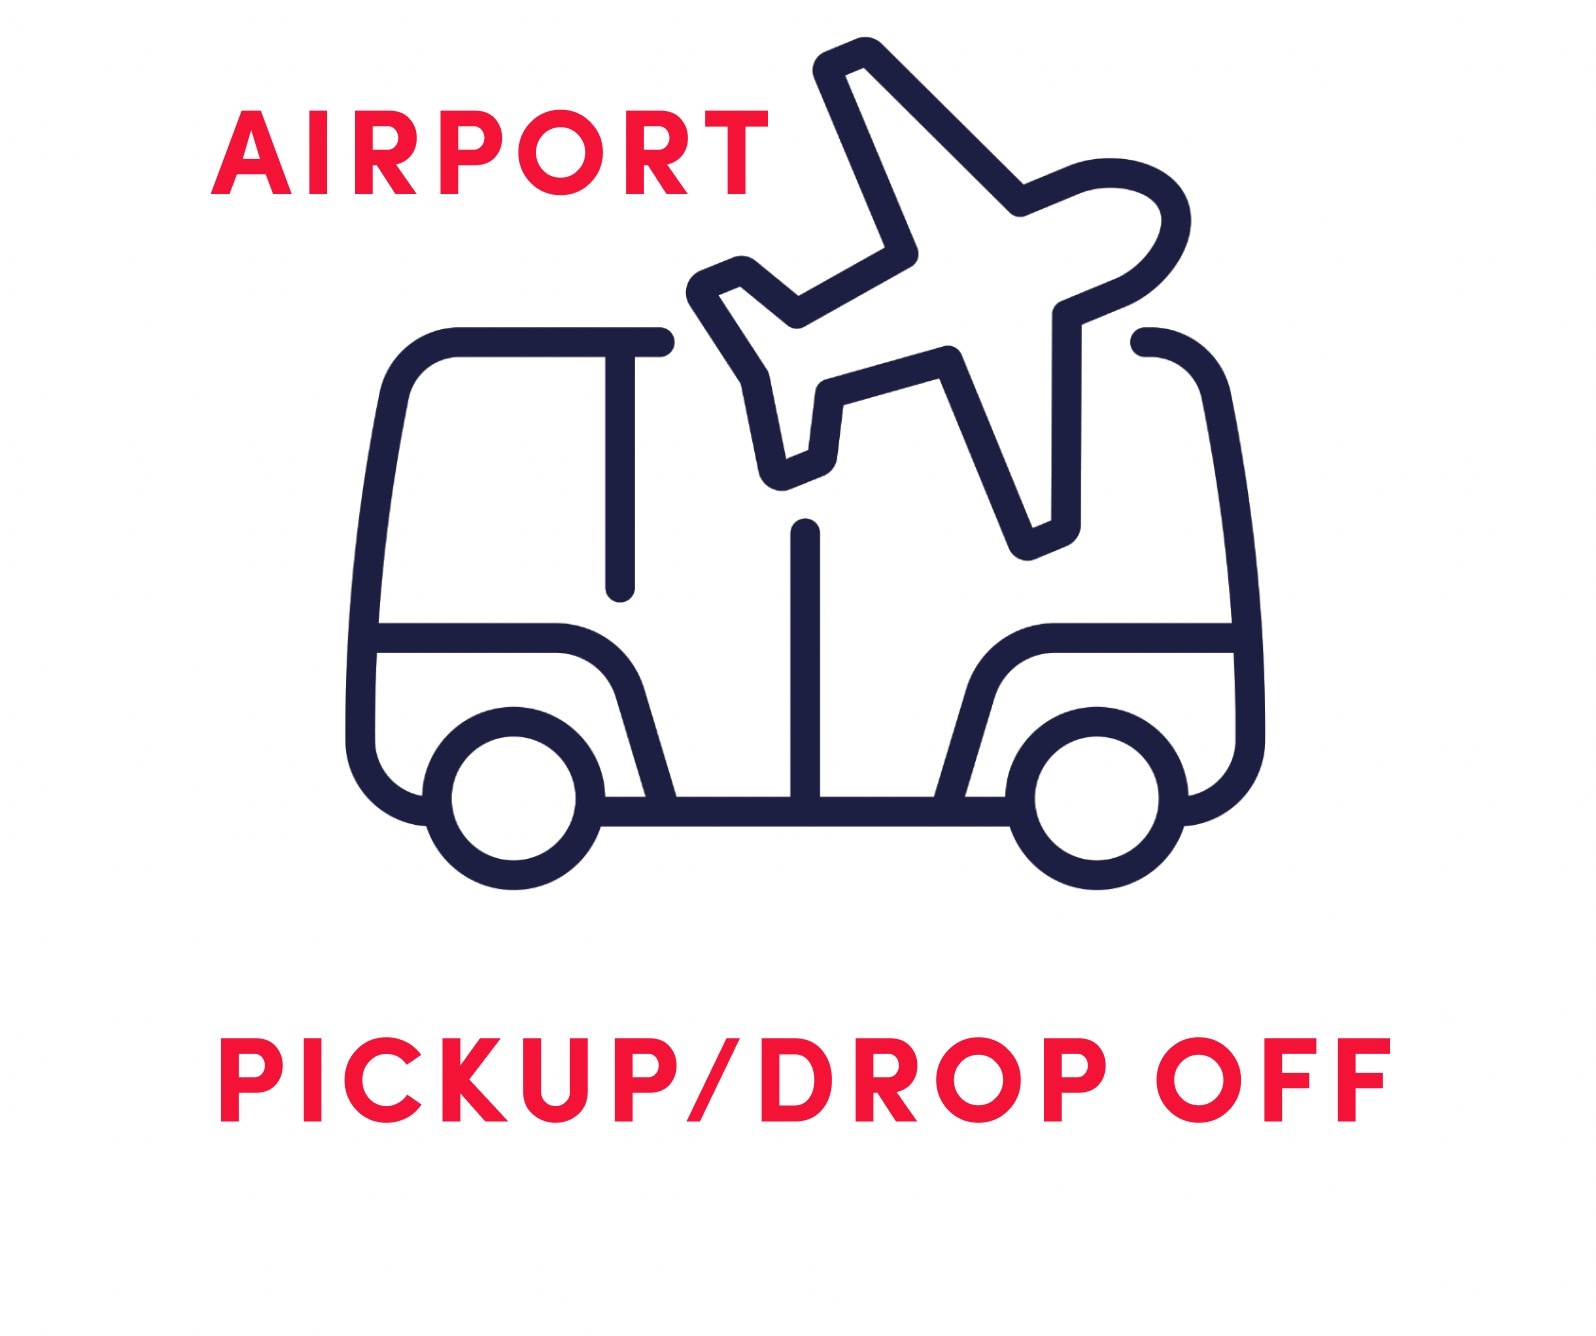
Transportation To/From Knoxville (TYS) Airport
Brand: THOR - The House of Rose
We want you to enjoy a stress-free and comfortable journey to and from the airport. With our transportation add-on, we can provide you with a seamless and hassle-free experience that allows you to focus on your trip and enjoy every moment. ROUND TRIP. Please note THOR is located 1 hour and 15 mins away from the TYS airport by car. Please meet us at TYS Knoxville Airport Arrivals - Passenger Pick up Area 3.
Category: Services > Automotive Services